Law library

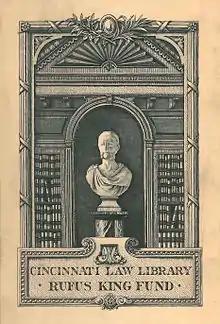
Bookplate of the Rufus King Fund, University of Cincinnati Law Library

Every accredited American law school is required by the American Bar Association to have a law library meeting certain minimum specifications with respect to quantity and quality of materials available. Some law school libraries are kept in the same building as the general library, but many are either in the law school's building, or in a separate facility altogether.